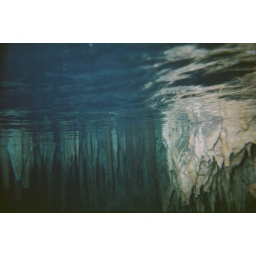
ceiling meeting the floor under water picture